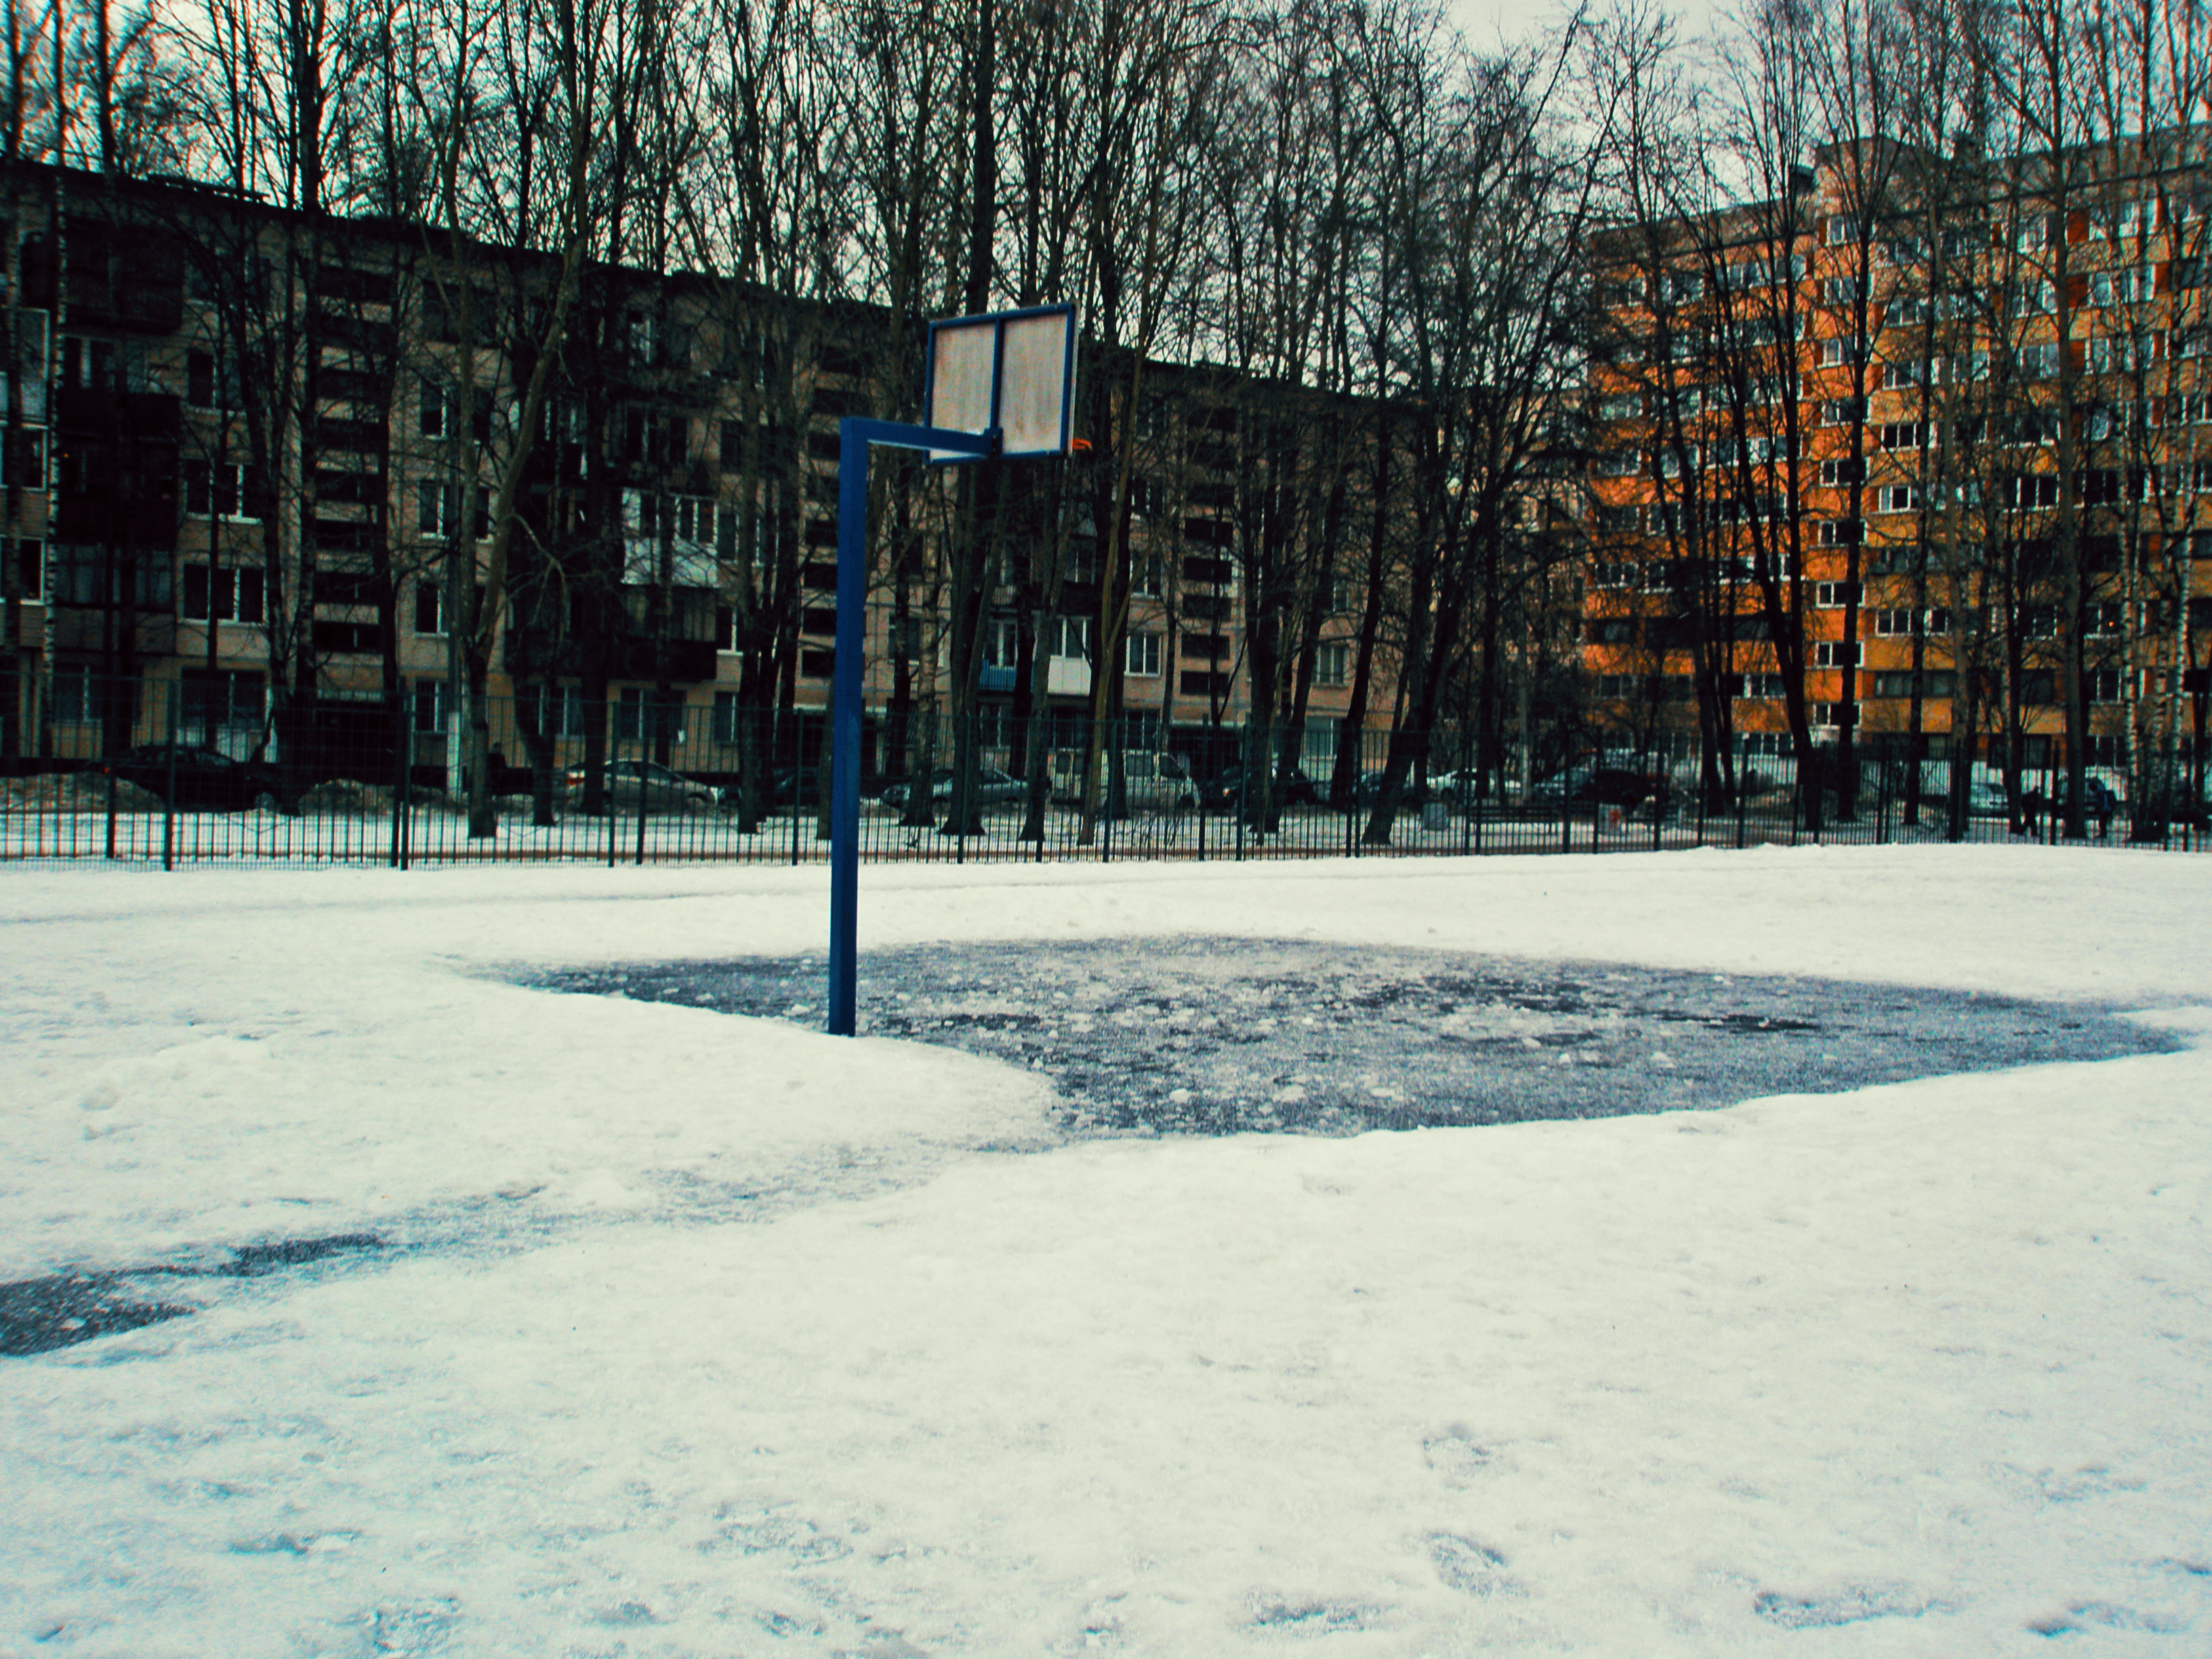
images, building, window, branch, snow, urban design, freezing, tree, leisure, neighbourhood, sky, road surface, grass, Tints and shades, city, plant, winter, facade, landscape, road, recreation, precipitation, natural landscape, frost, street, mixed use, suburb, town square, shadow, sidewalk, metal, house, park, winter storm